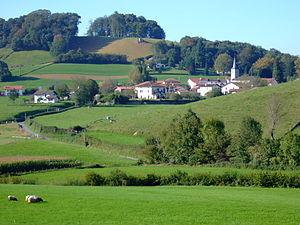
Lacarre est une commune française du Pays basque nord, située dans le département des Pyrénées-Atlantiques en région Nouvelle-Aquitaine.